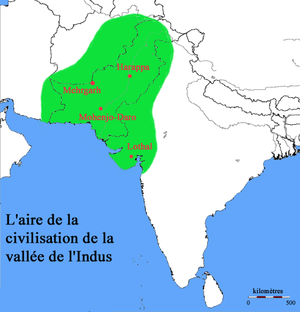
carte de l'aire de la civilisation de l'Indus